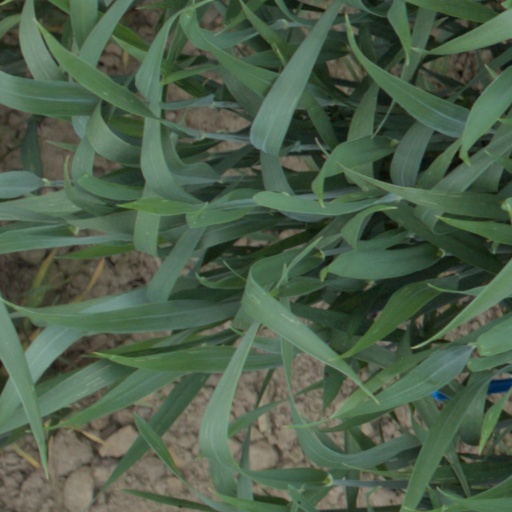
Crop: wheat